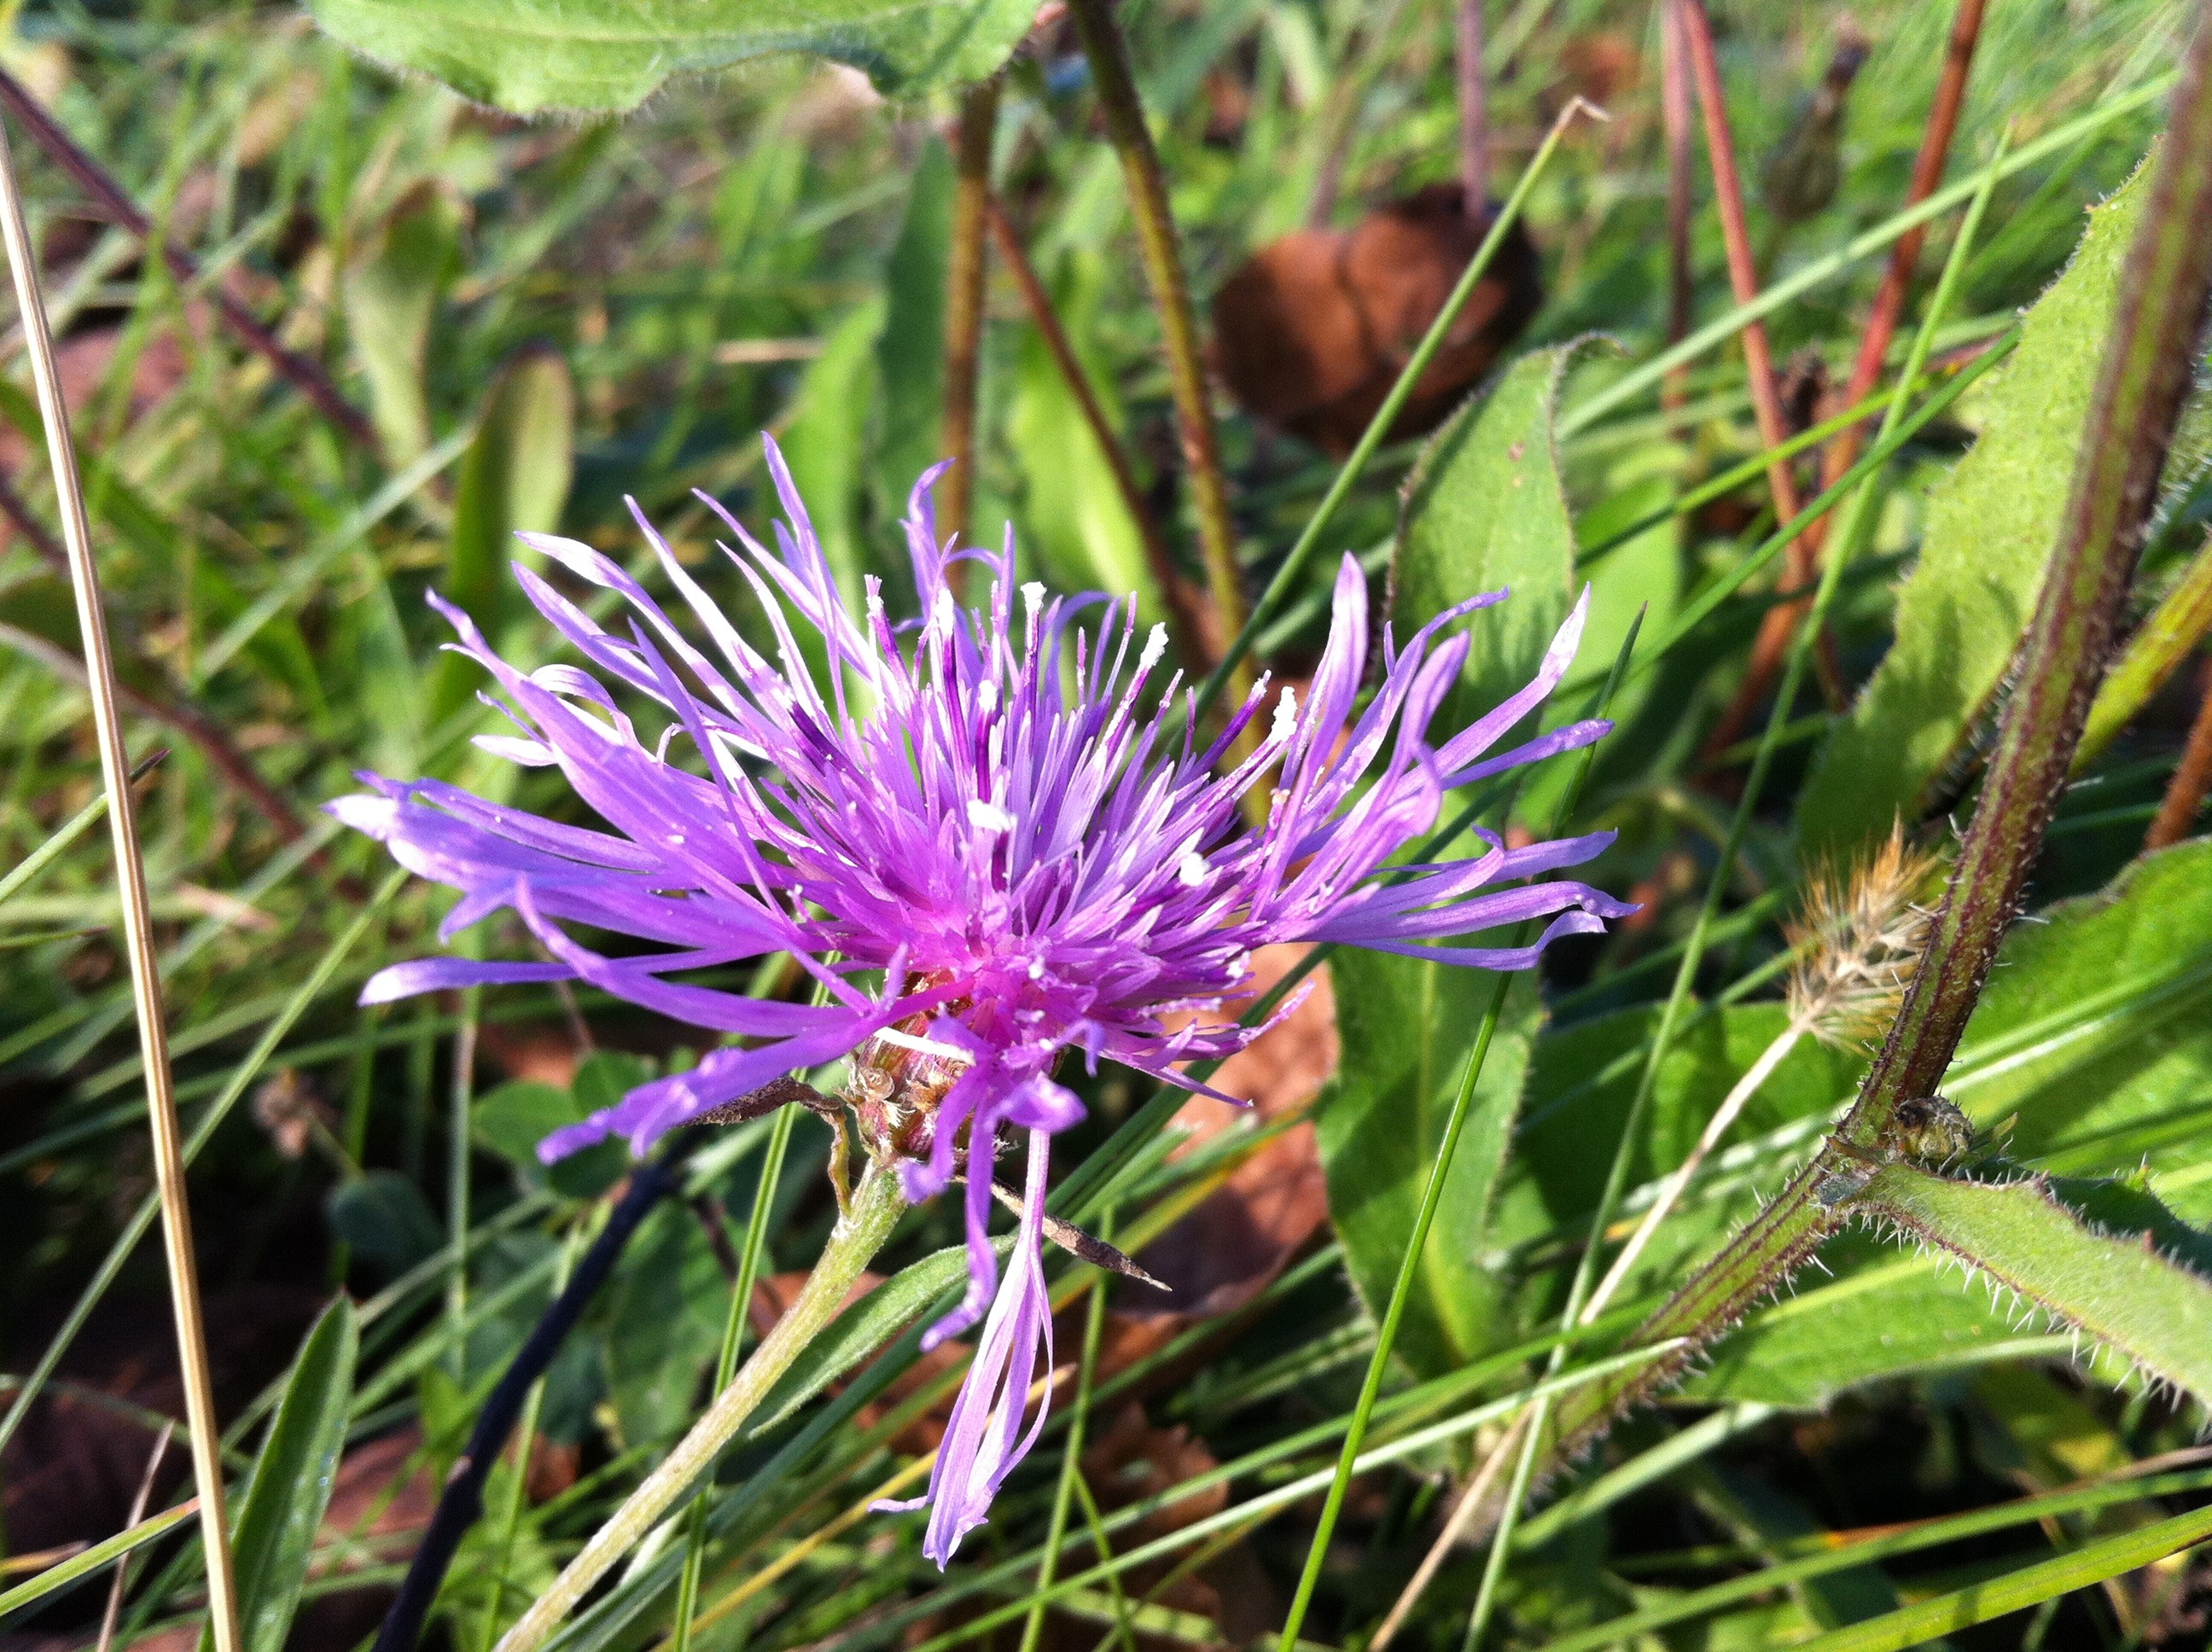
nature, grass, blossom, plant, meadow, prairie, flower, purple, bloom, herb, produce, botany, close, flora, wildflower, roadside, violet, thistle, macro photography, flowering plant, daisy family, silybum, grass family, land plant